Postage stamps and postal history of Lesotho

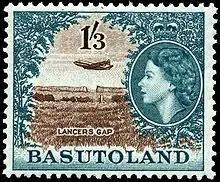
A 1954 stamp of Basutoland

Basutoland participated in the British Commonwealth 1935 Silver Jubilee omnibus issues and the 1937 Coronation omnibus. In 1938 a new definitive series was issued based entirely on the first series of King George V but with the head of George VI instead. This series had eleven stamps.